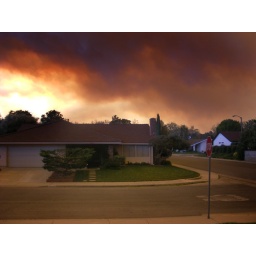
taken when there was a fire near my house in canyon country.. got outta school for a few days...